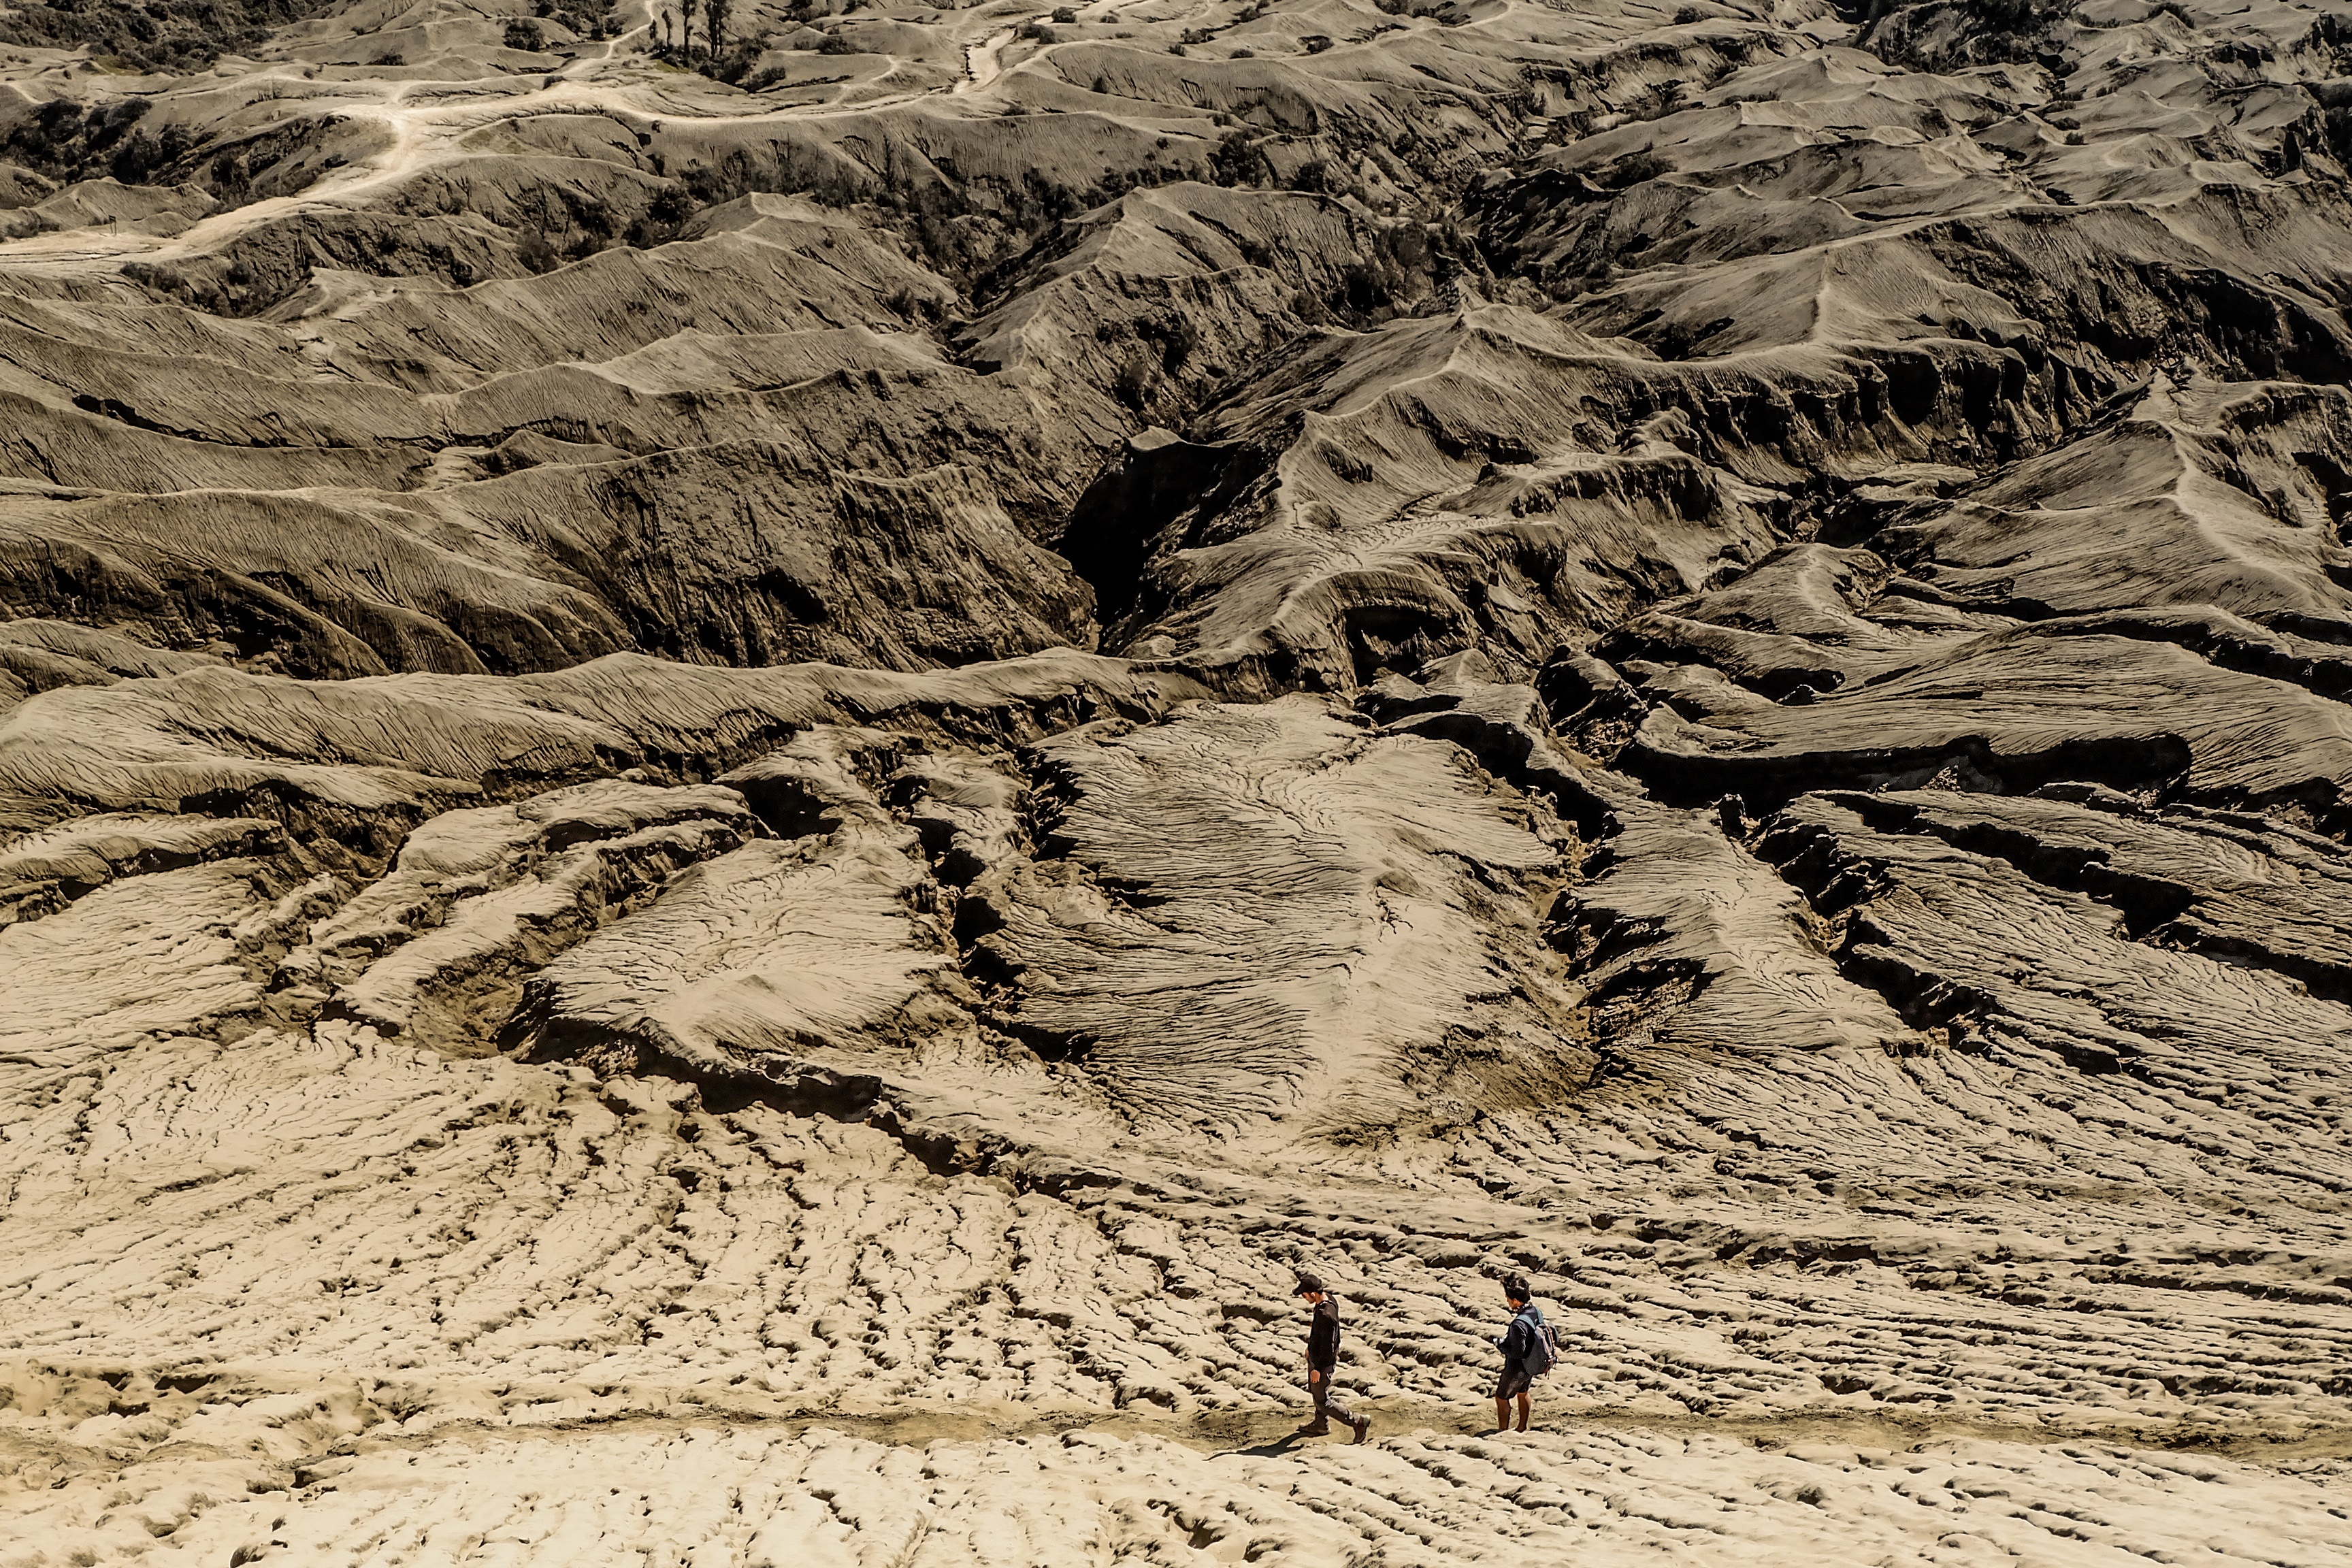
sand, rock, texture, soil, material, geology, badlands, wadi, geological phenomenon